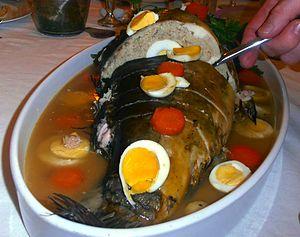
La cacherout ou kashrout est le code alimentaire prescrit aux enfants d'Israël dans la Bible hébraïque. Elle constitue l'un des principaux fondements de la Loi, de la pensée et de la culture juives.